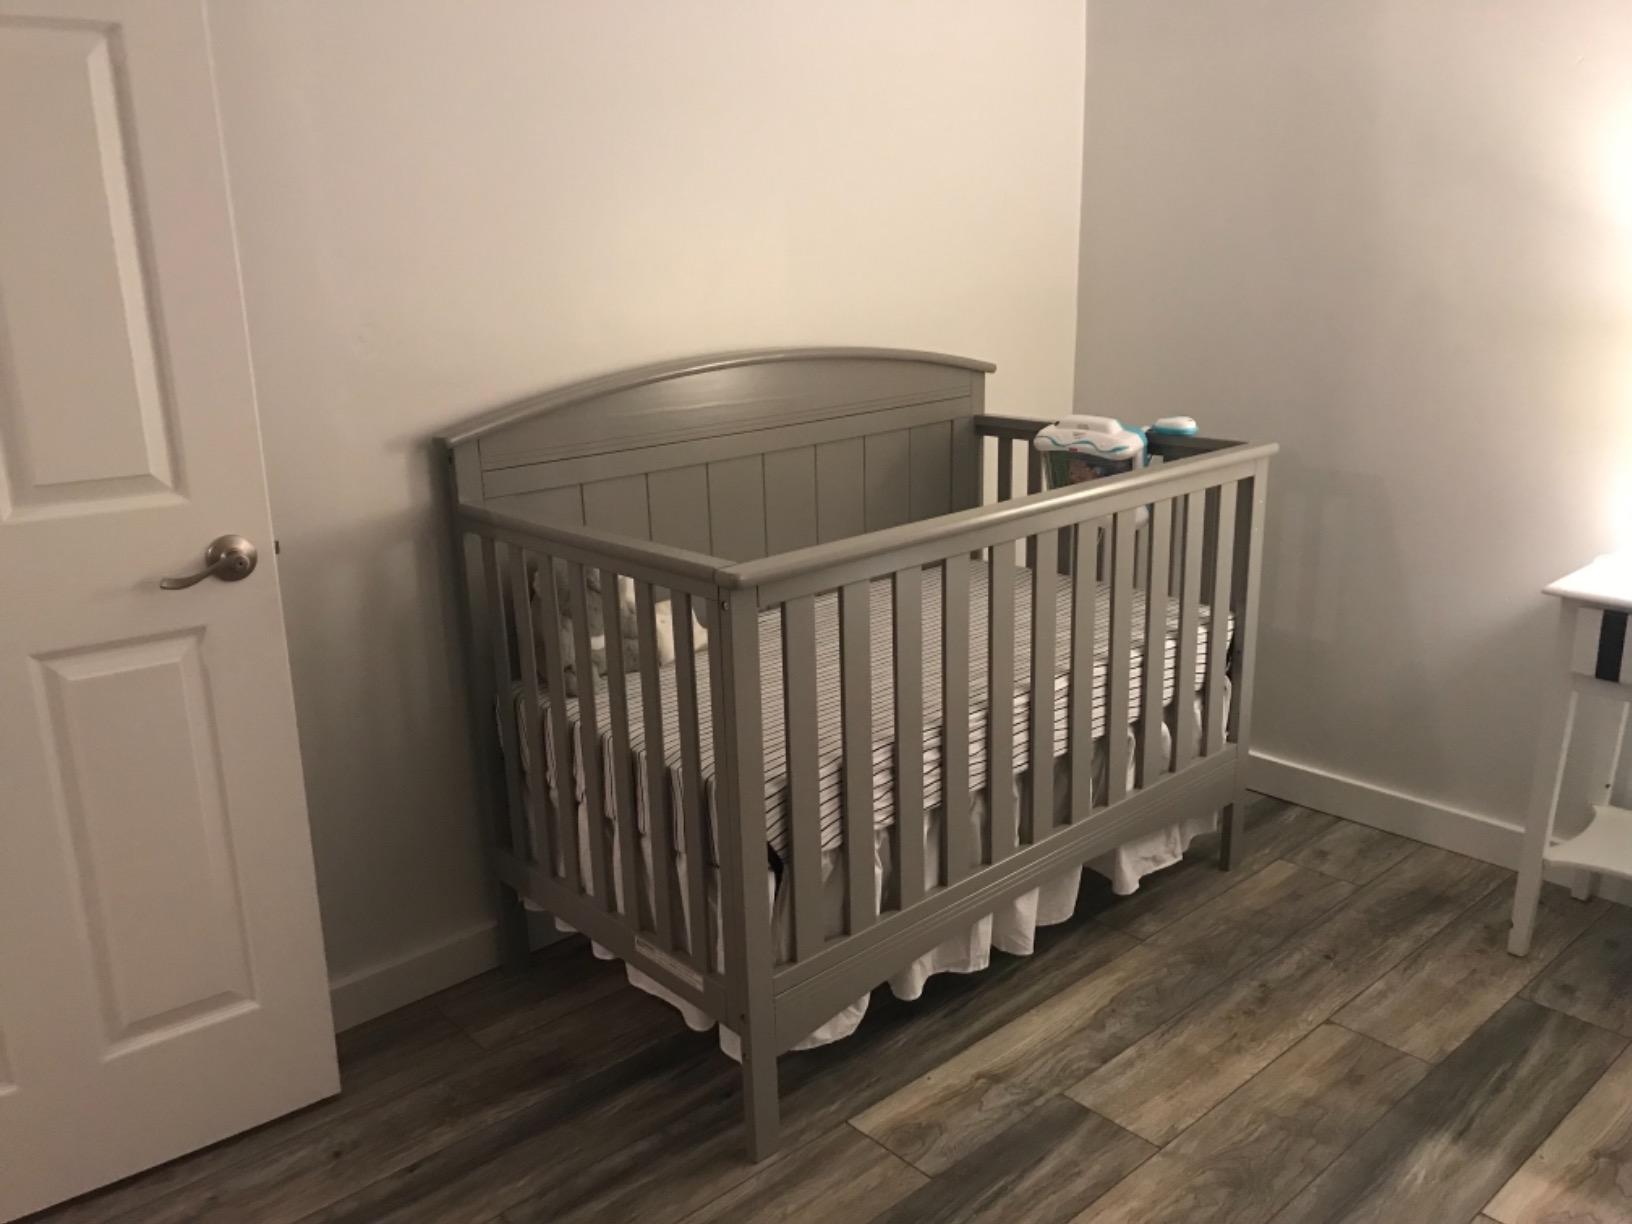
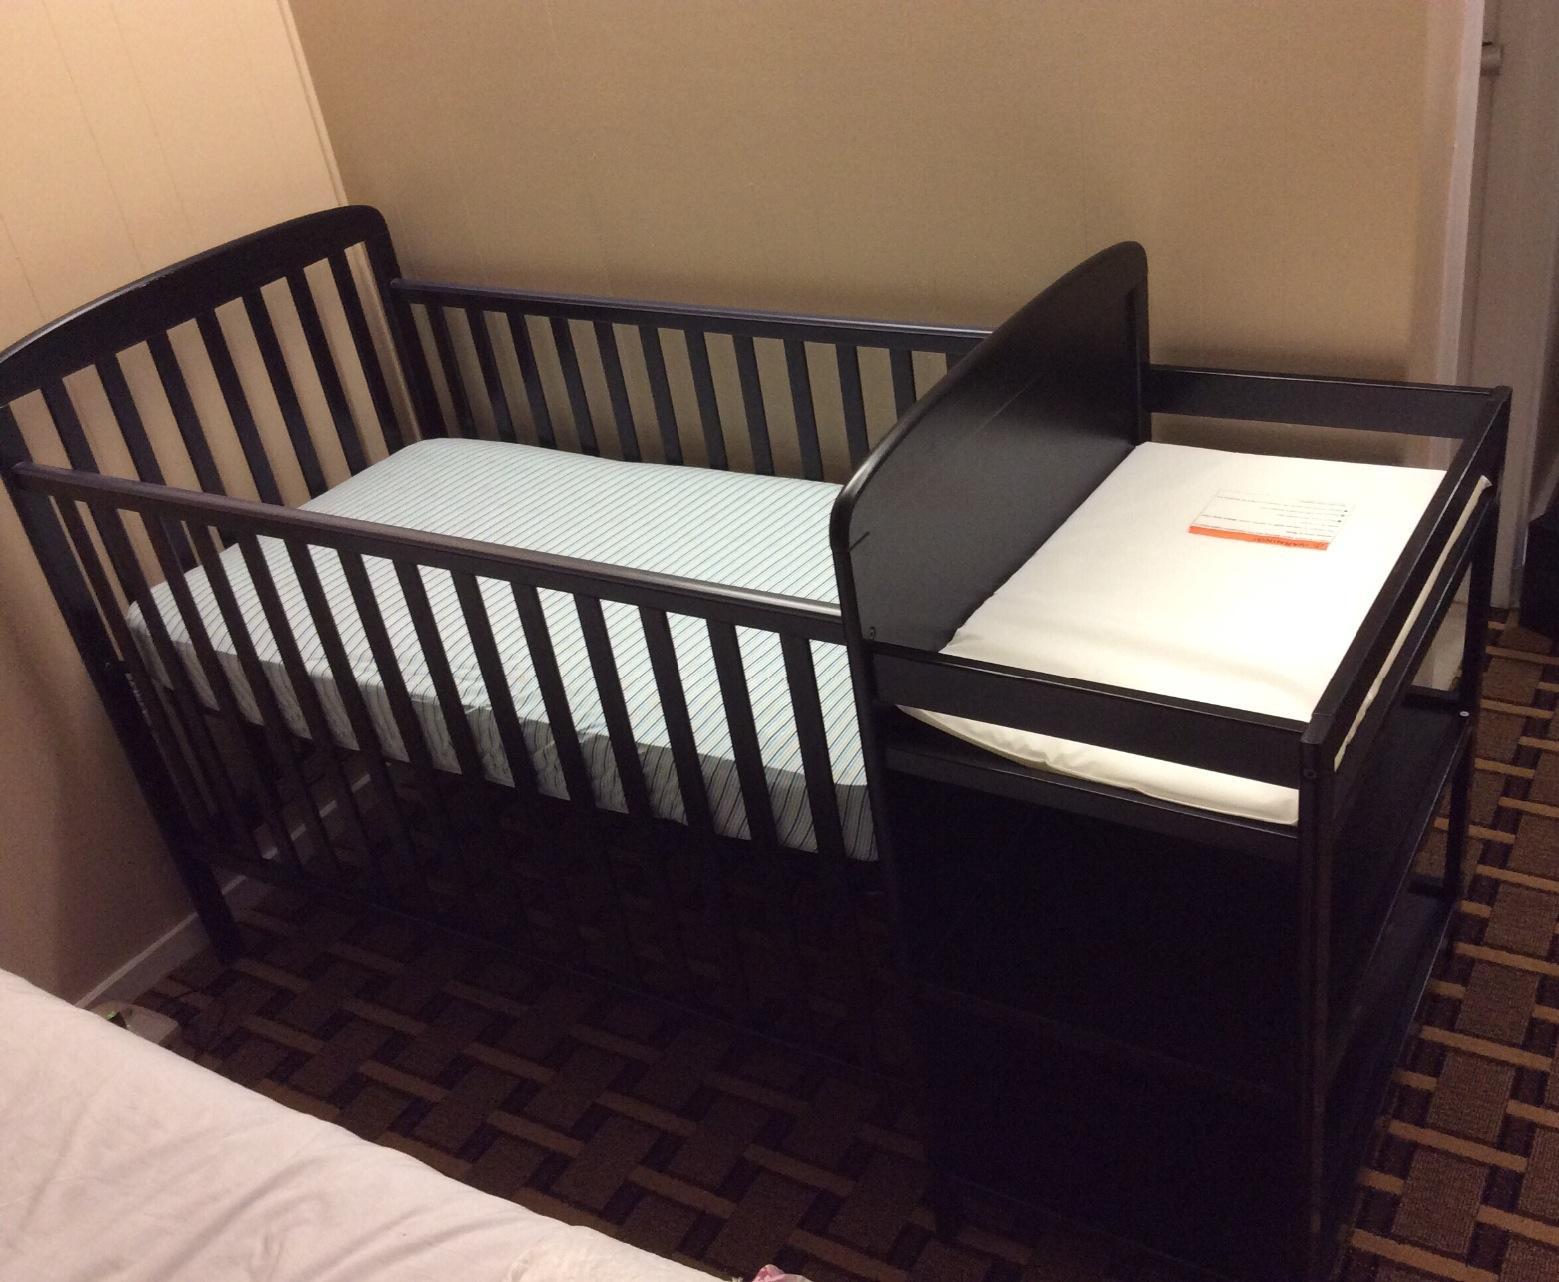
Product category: products_crib
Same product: no